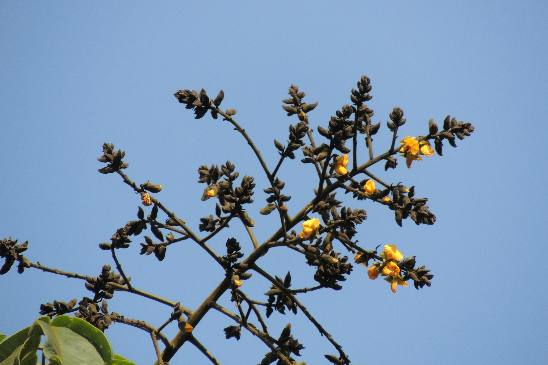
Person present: No